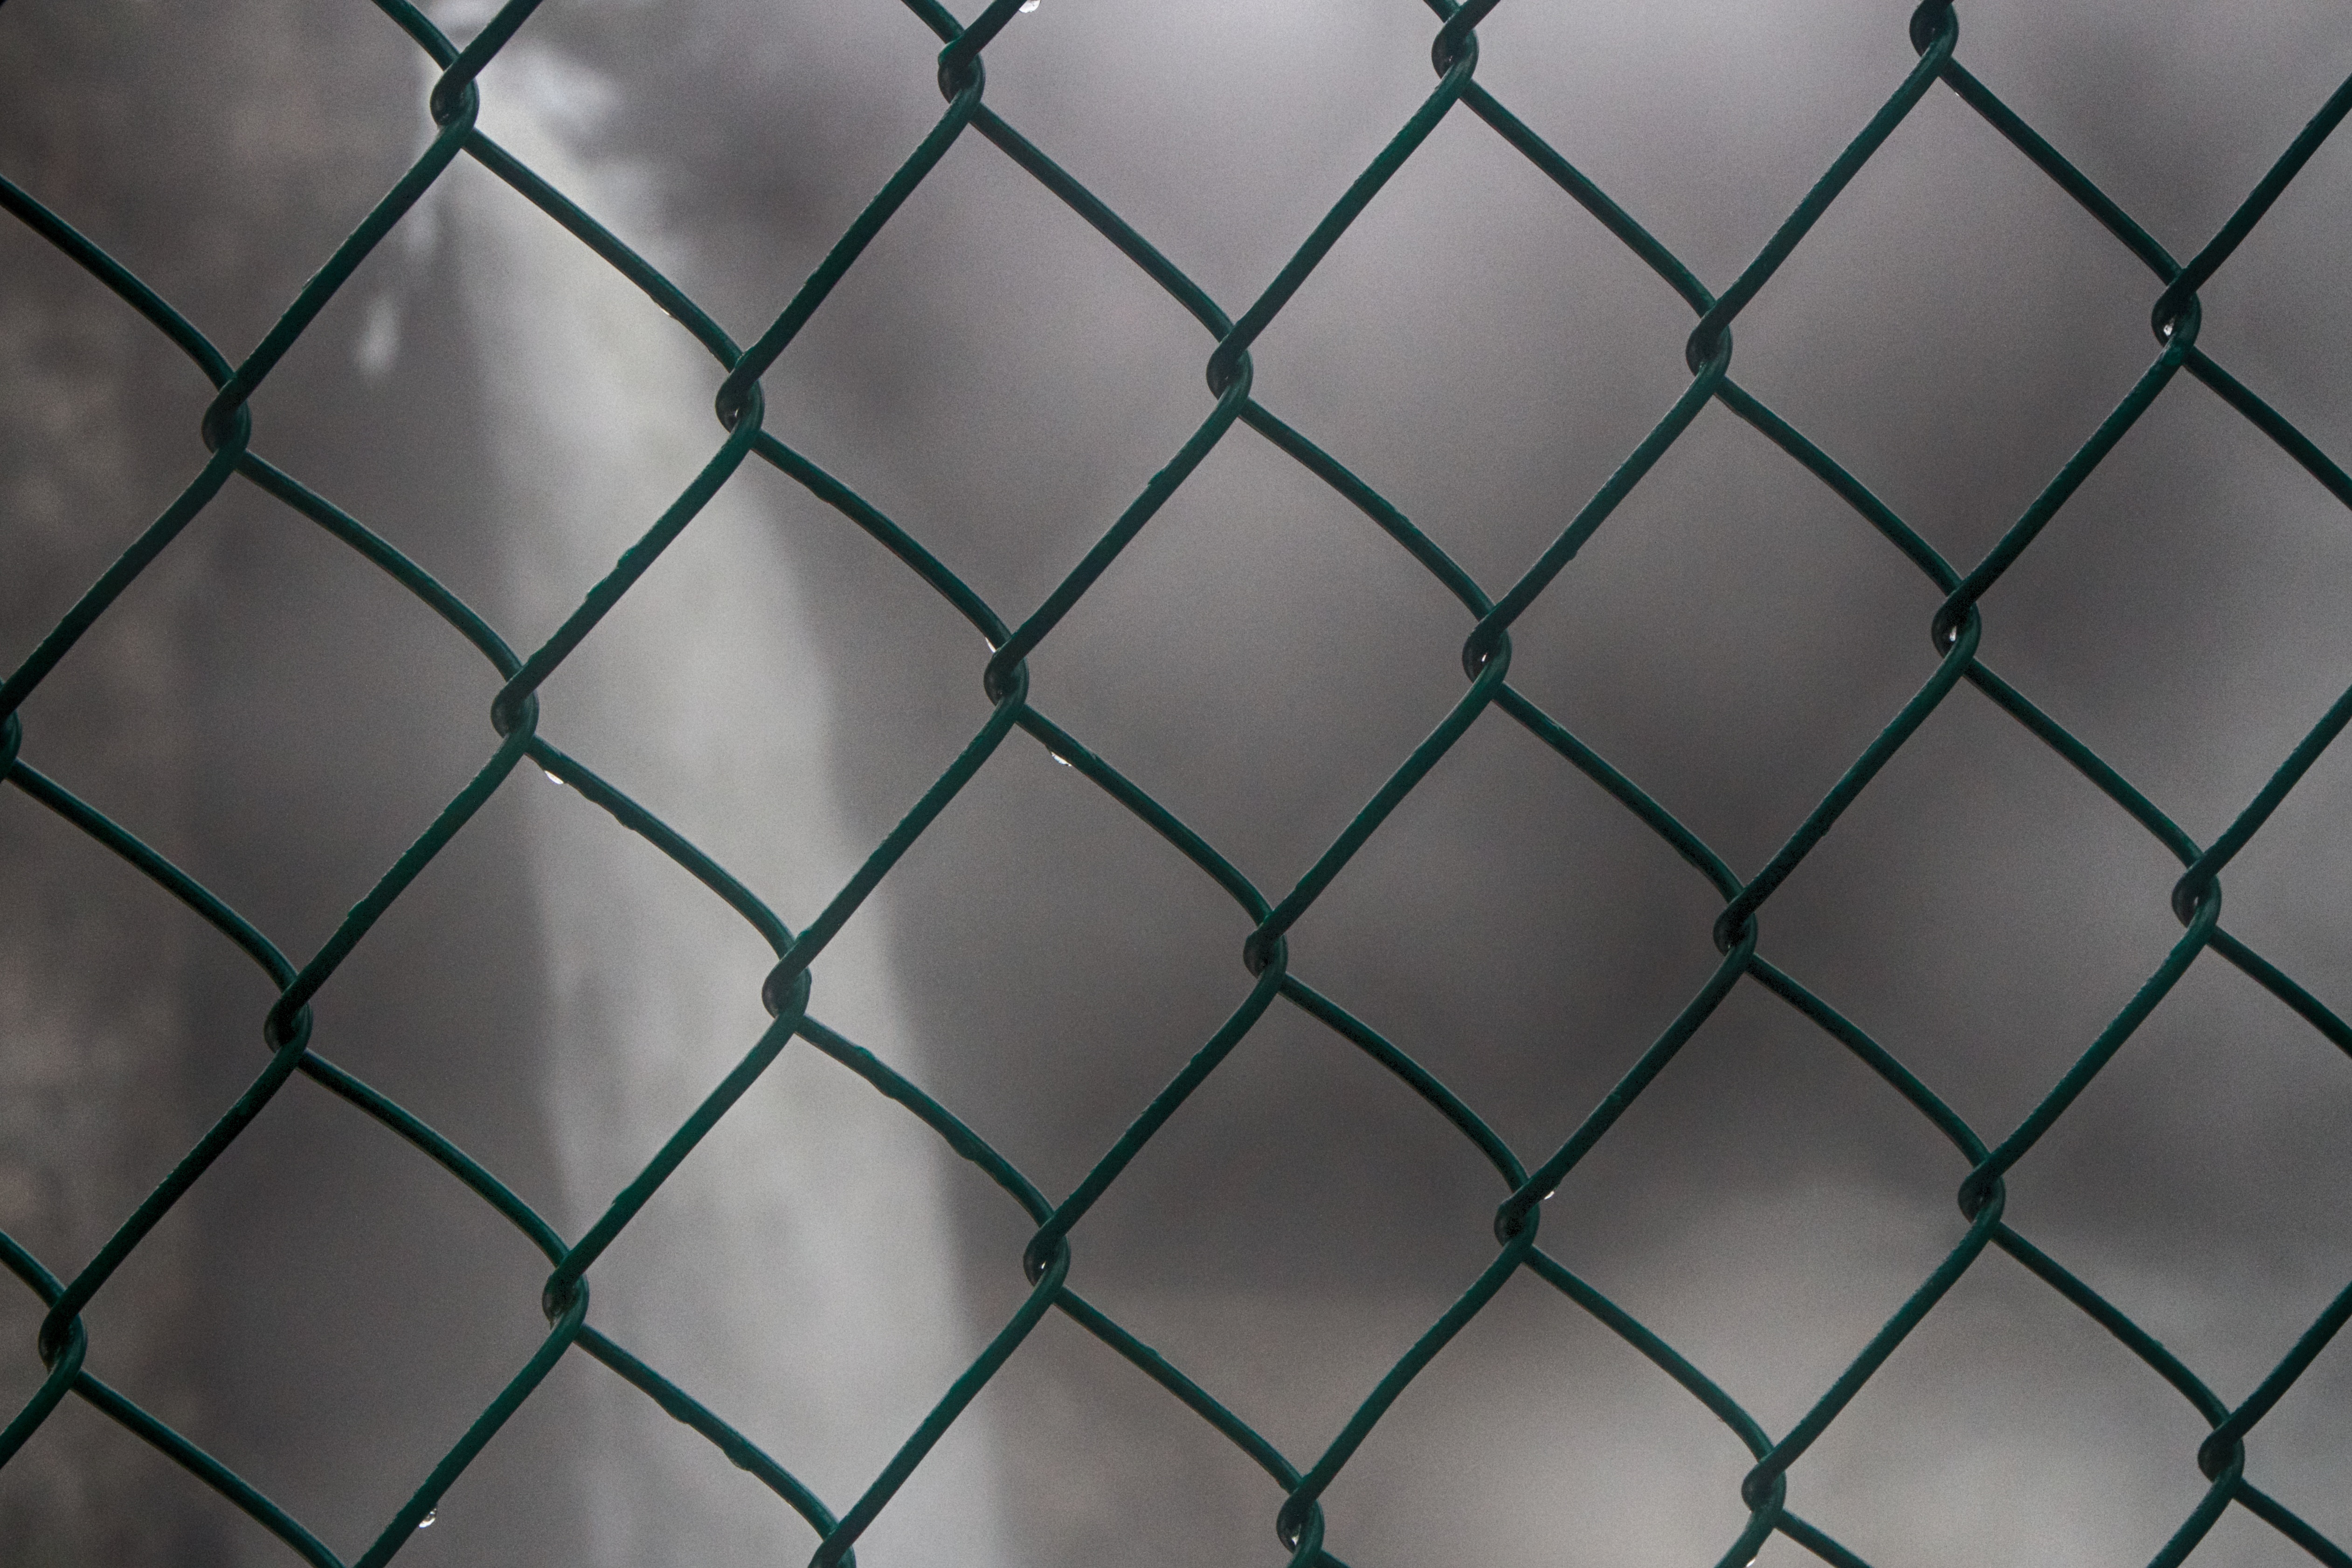
texture, floor, wall, pattern, line, tile, monochrome, material, circle, art, design, net, symmetry, mesh, shape, flooring, outdoor structure, chain link fencing